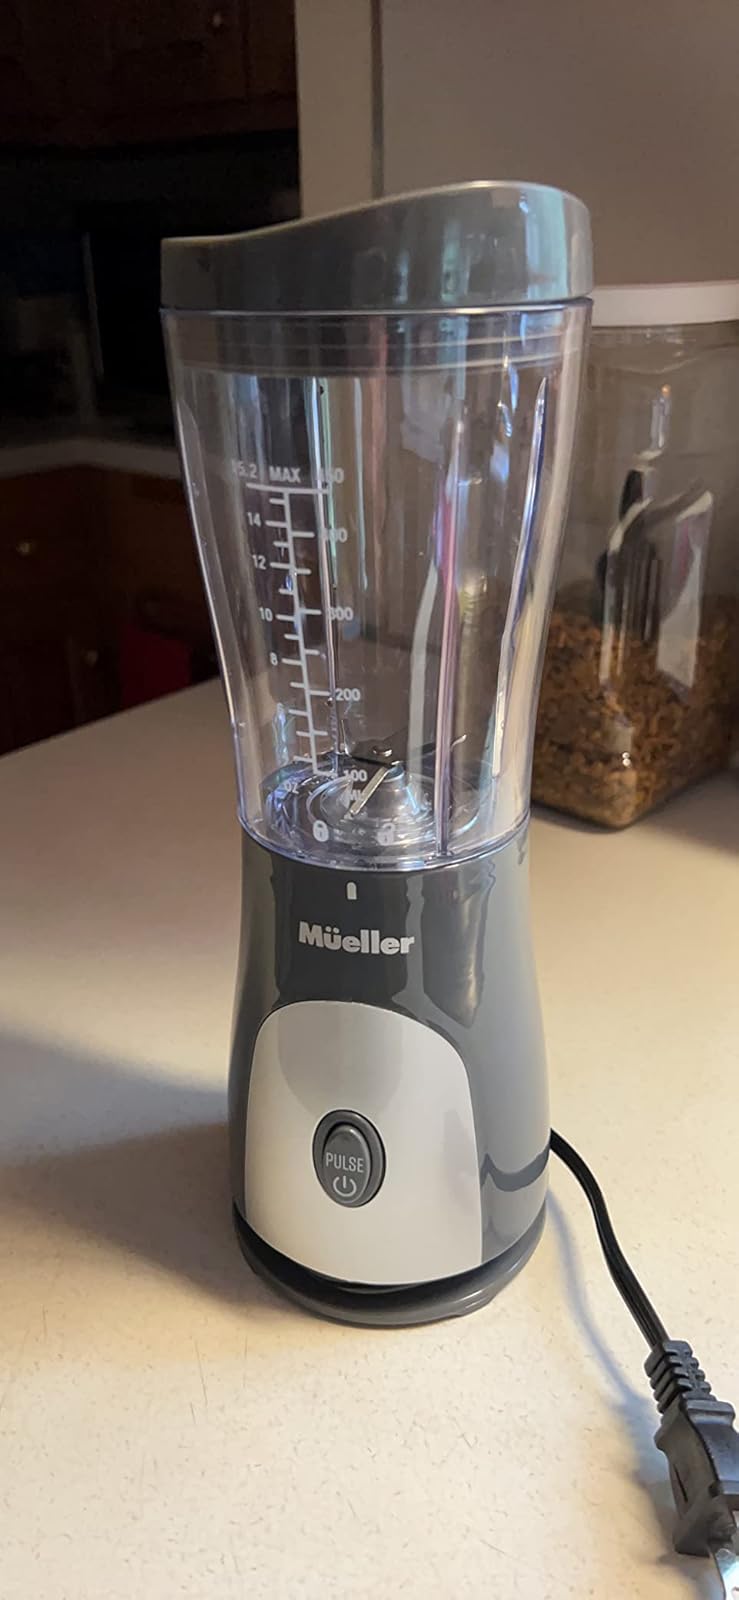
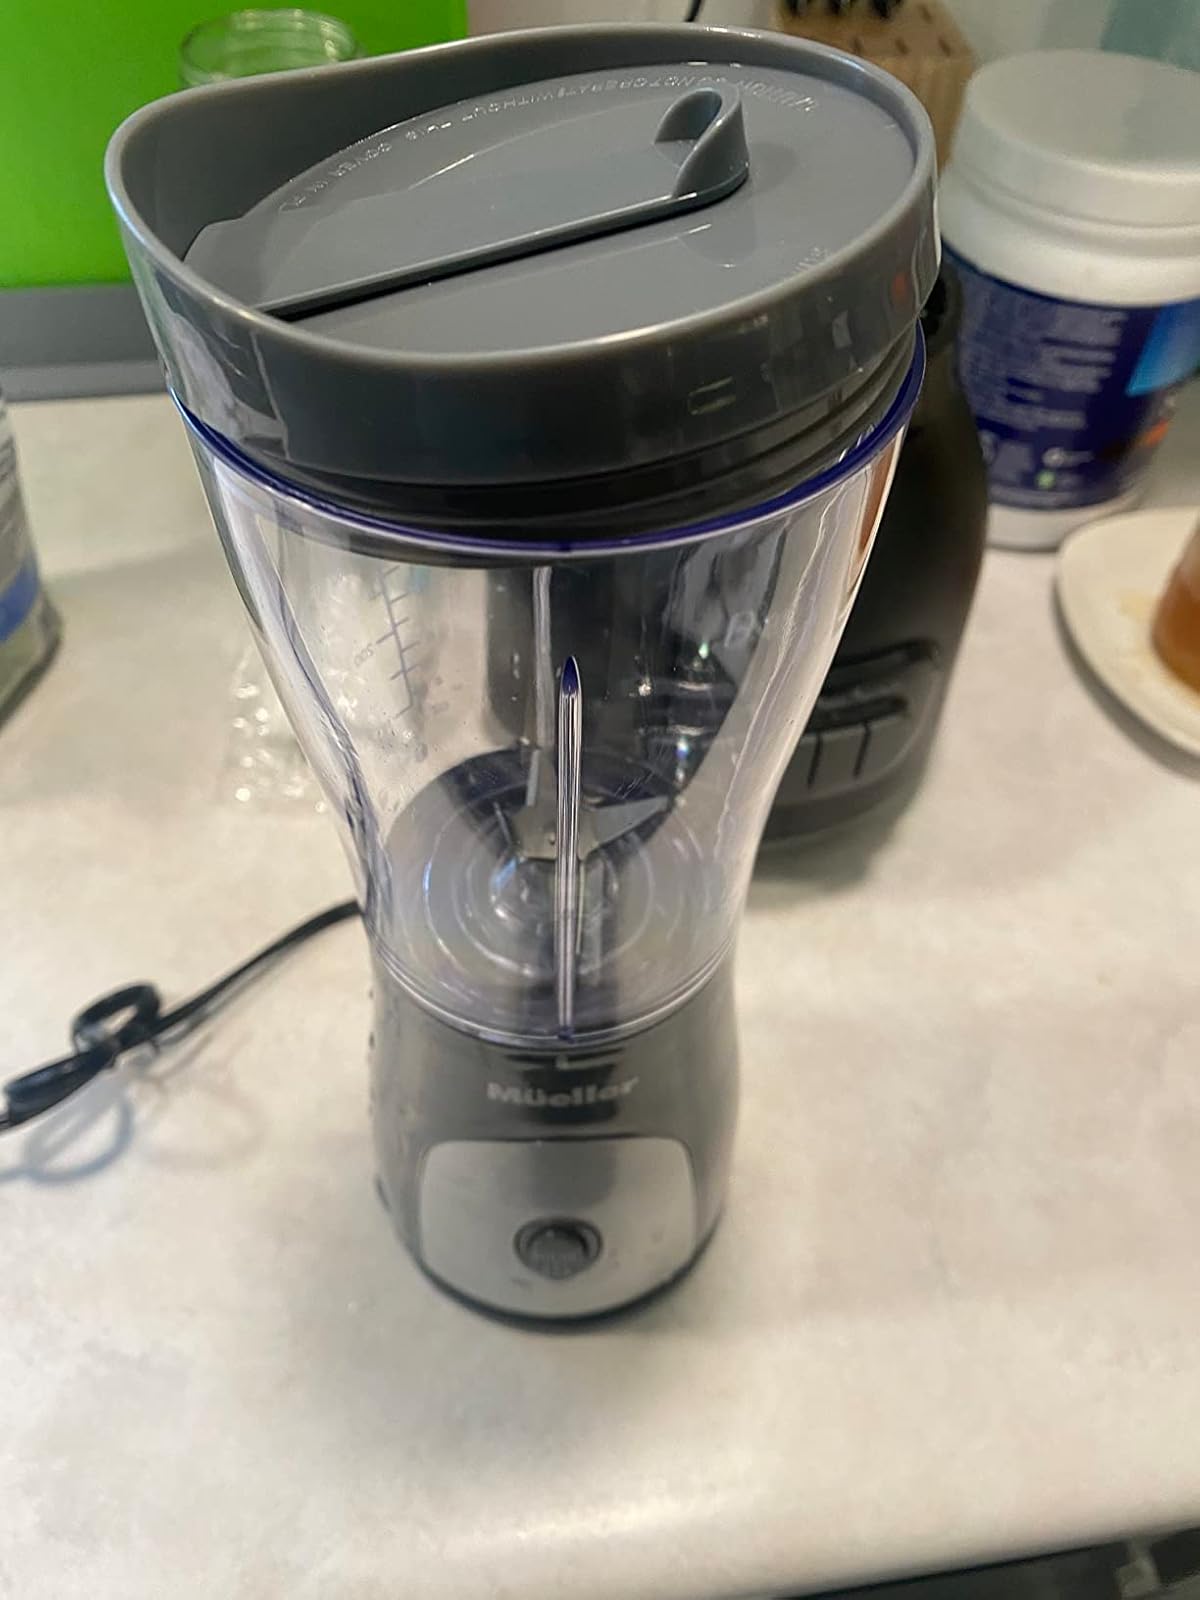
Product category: items_blender
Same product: yes